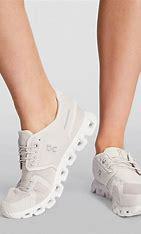
Brand: ON
Model: Cloud 5